Frederick J. Bliss

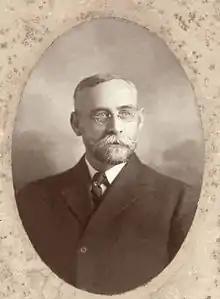
Frederick J. Bliss

Frederick Jones Bliss (22 January 1859 – 3 June 1937) was an American archaeologist.